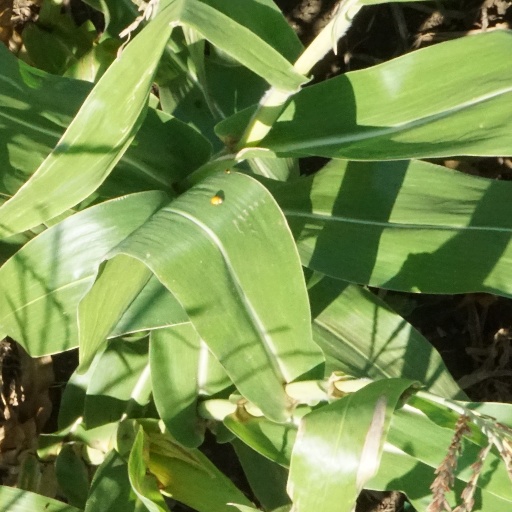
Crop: maize; corn